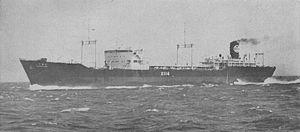
La classe Yamashio Maru est une classe de trois porte-avions d'escorte construits pour la Marine impériale japonaise pendant la Seconde Guerre mondiale. Initialement construit comme navire-citerne, seul le navire de tête est réquisitionné par la Marine japonaise et transformé en porte-avions d'escorte. Il est coulé par l'Aviation américaine avant d'effectuer sa première mission.